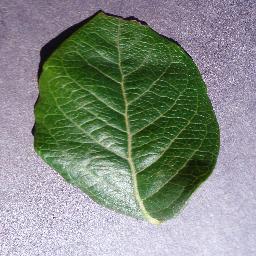
Label: Blueberry___healthy